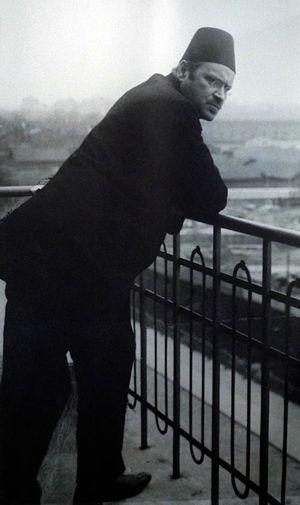
Sakris Usko Nyström est un architecte finlandais.